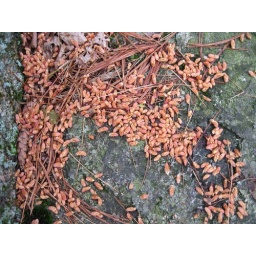
red things on the ground in the forest